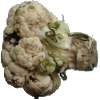
Label: cauliflower